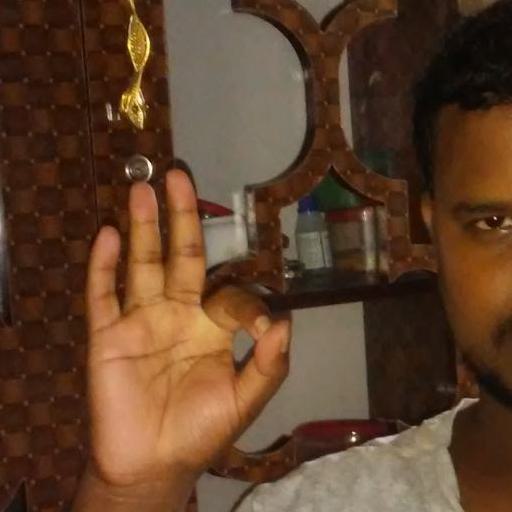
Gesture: ok